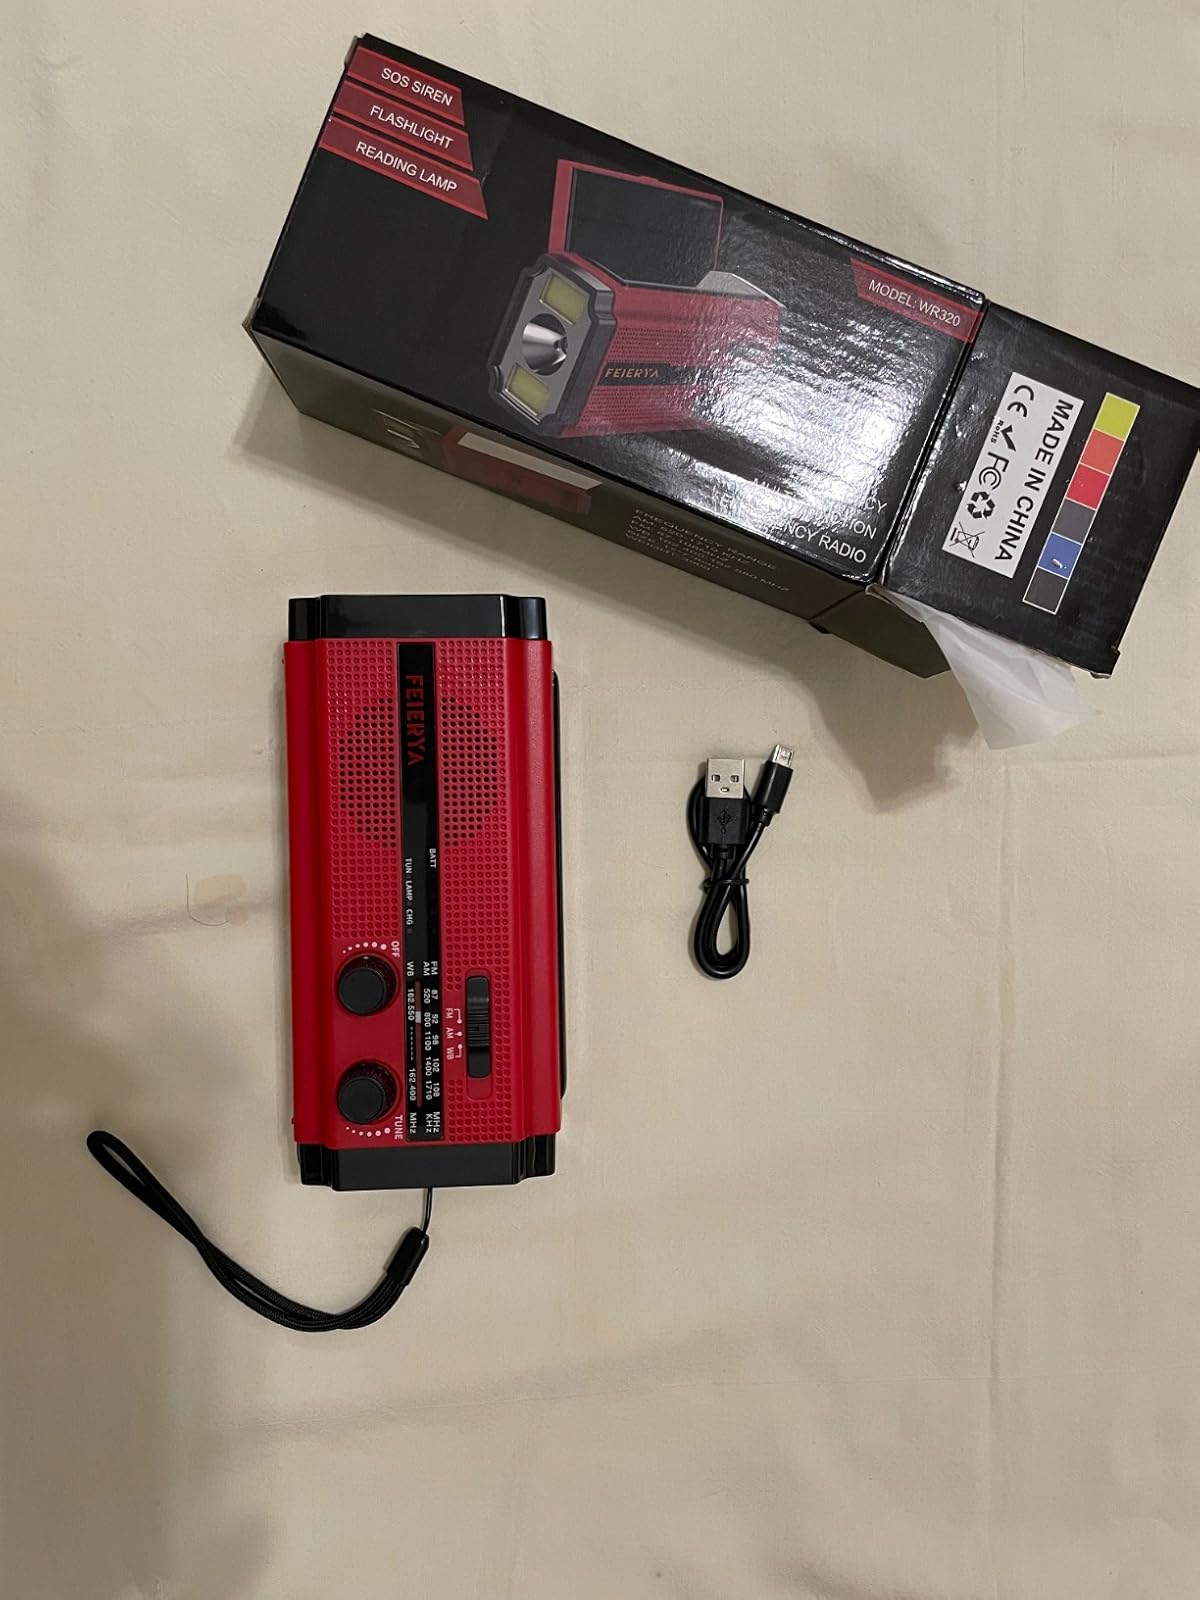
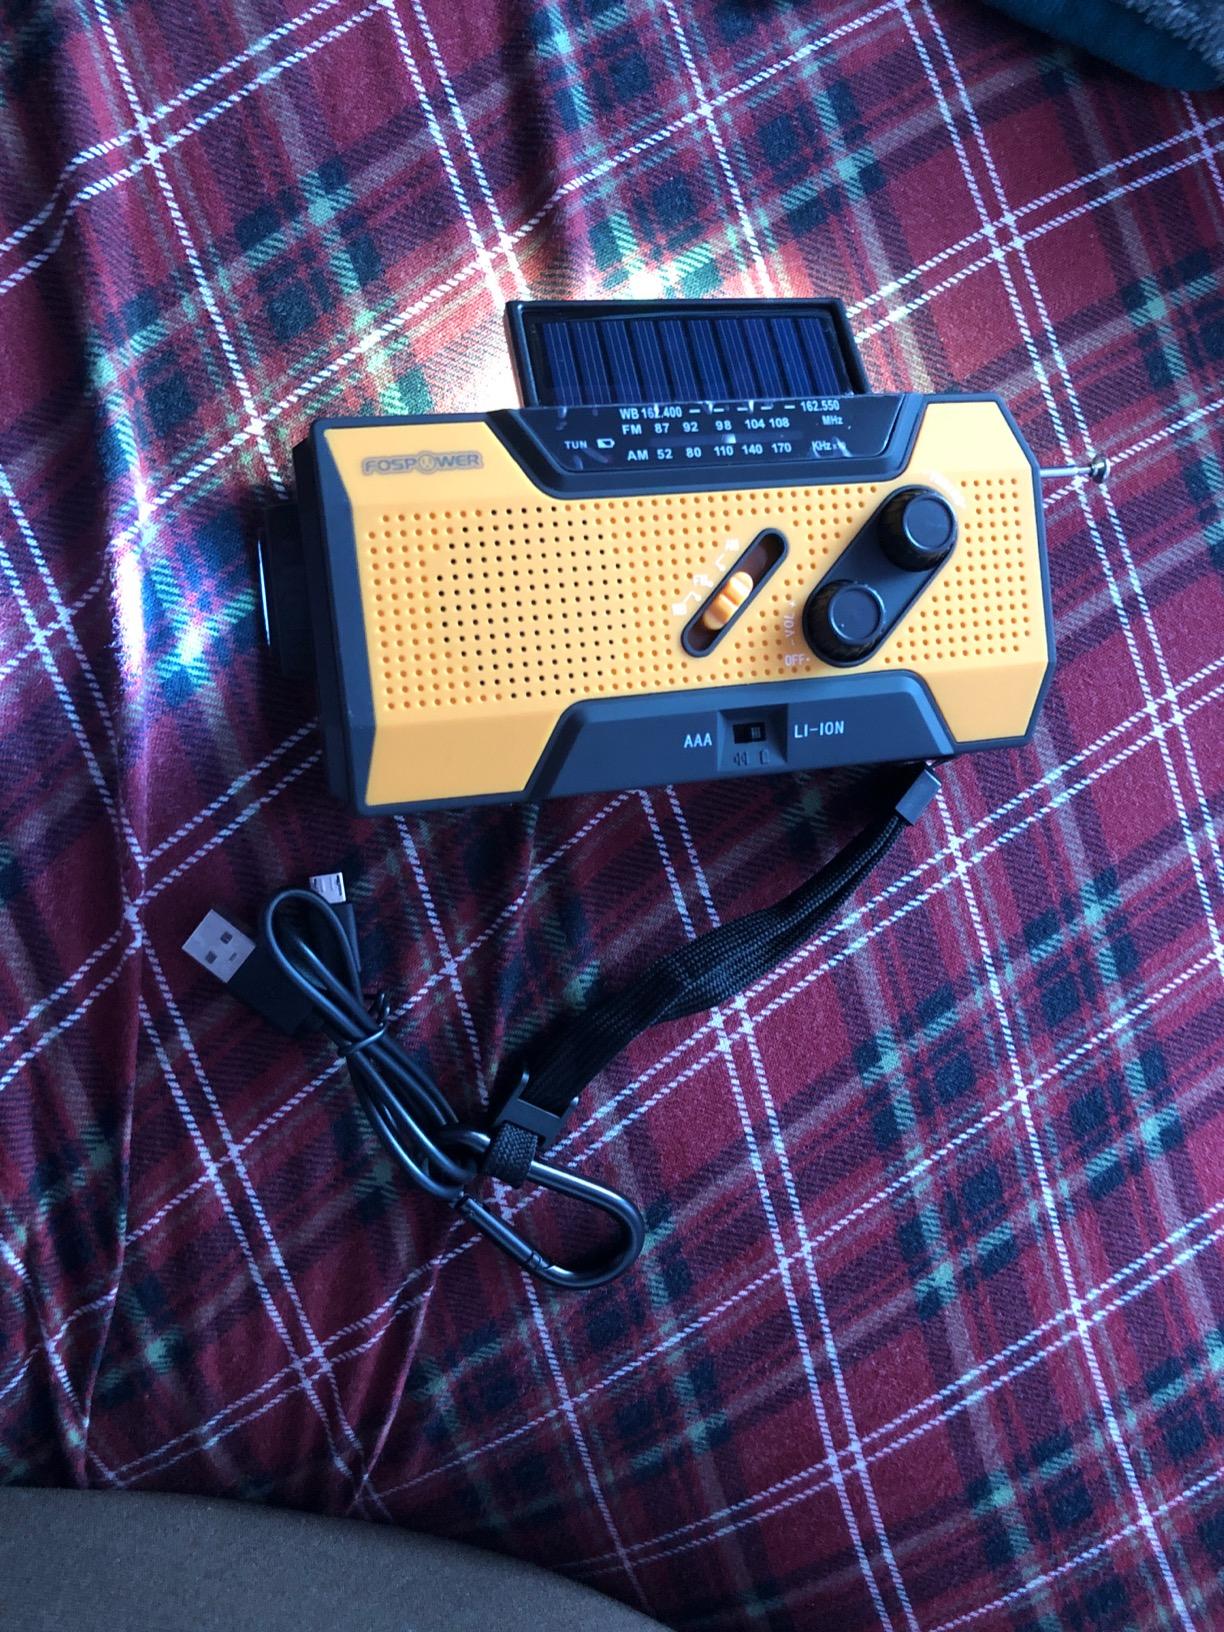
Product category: radio
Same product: no